Temple Hirst railway station

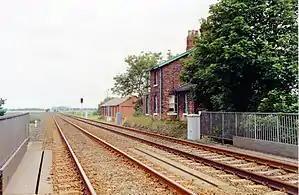
The former station in 1992

Temple Hirst railway station served the village of Temple Hirst, North Yorkshire, England from 1871 to 1964 on the East Coast Main Line.